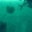
Label: ray